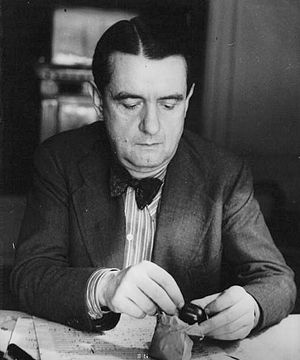
Georges Auric
Georges Auric var en fransk komponist, der studerede ved konservatorierne i Montpellier og Paris. Han blev medlem af gruppen Les Six, og samarbejdet med Jean Cocteau førte til hans interesse for balletmusik, der udgør en stor del af hans produktion. I 1950'erne eksperimenterede han med seriel teknik og nåede frem til en syntese af tonal og atonal musik. Auric komponerede også musikken til hen ved 100 film, bl.a. af Cocteau; særlig populær blev musikken til John Hustons Moulin Rouge om maleren Toulouse-Lautrec.